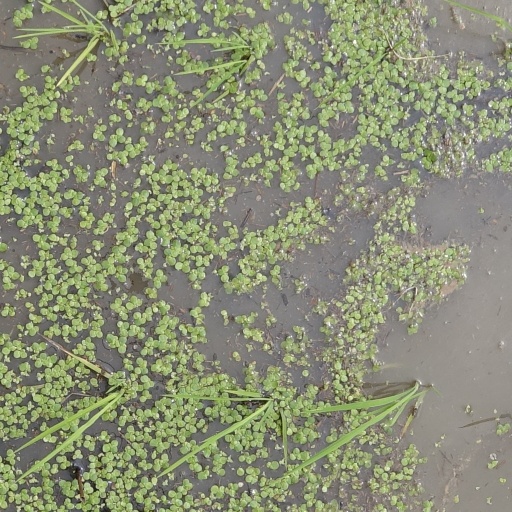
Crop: rice